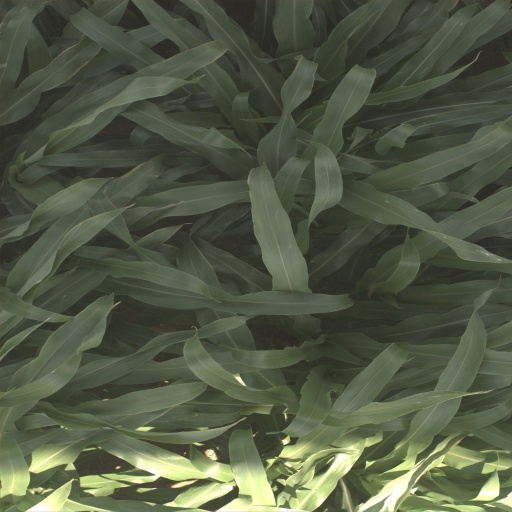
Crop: sorghum